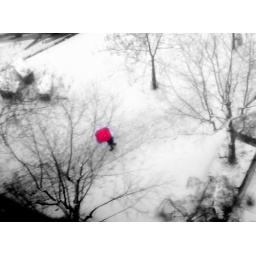
From my Office, fog of snowing this morning and this person with red umbrella lost in white world..